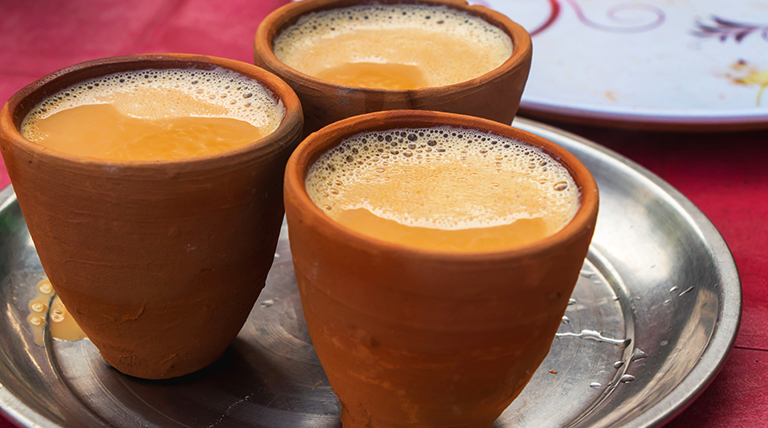
Dish: chai